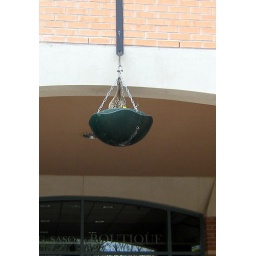
Another re-purposed item. Th ere is a bird in the flower planter outside the Barrie Public Library.